Concubinage

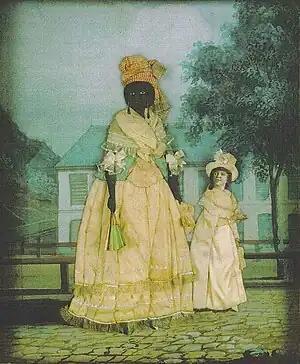
Free woman of color with her quadroon daughter; late 18th century collage painting, New Orleans

In Hindu society, concubinage was practiced with women with whom marriage was undesirable, such as a woman from an upper-caste or a Brahmin woman. Children born of concubinage followed the caste categorization of the mother.